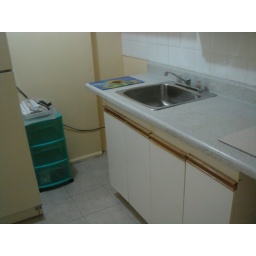
there will be a microwave in this kitchen but not the stove